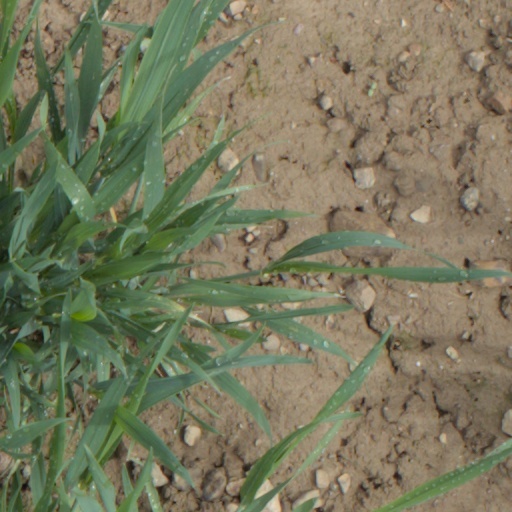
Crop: wheat